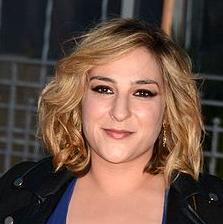
Age: 29